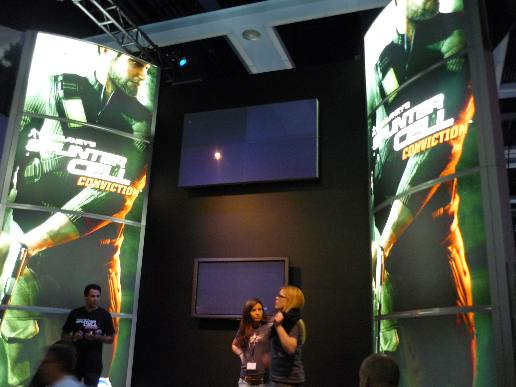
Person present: Yes